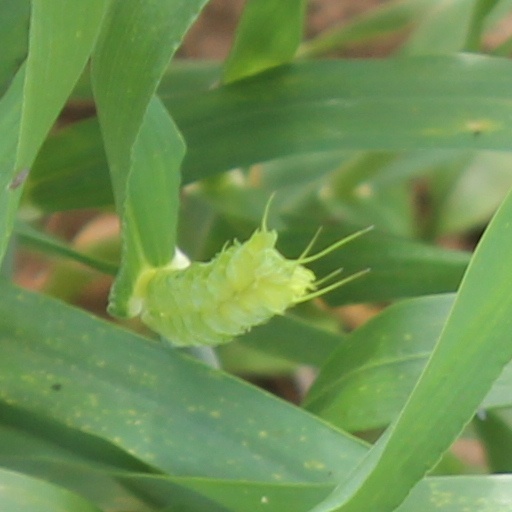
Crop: wheat